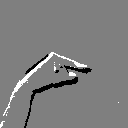
ASL letter: g